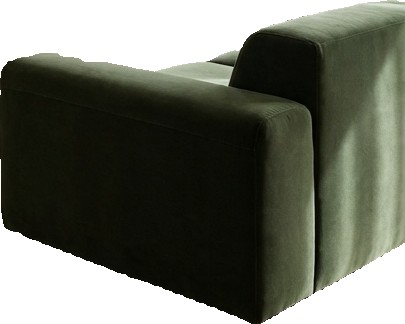
Surface category: sofa